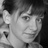
Emotion: neutral